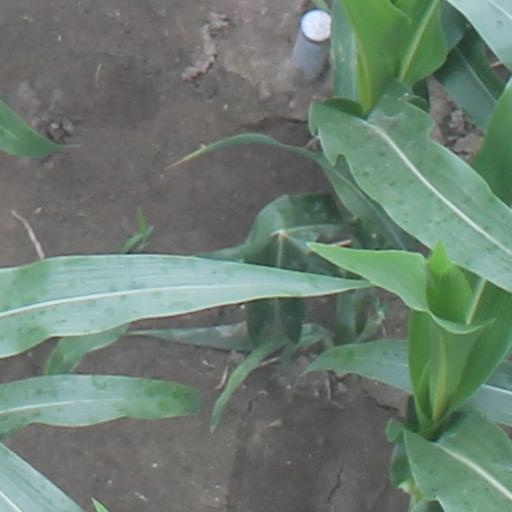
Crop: maize; corn